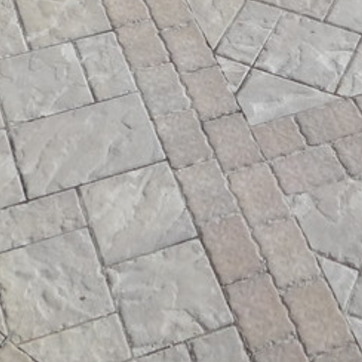
Material: brick